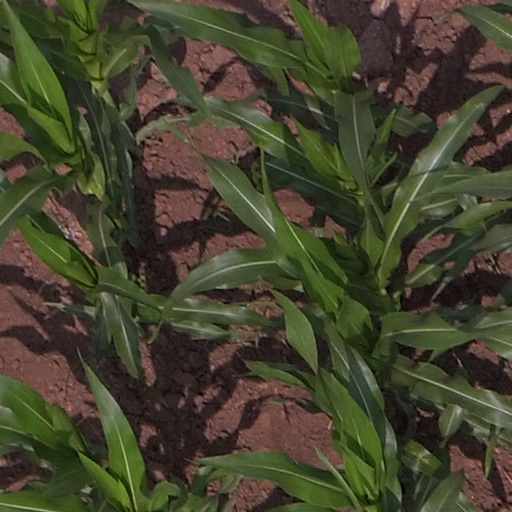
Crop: maize; corn